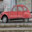
Label: automobile